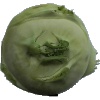
Label: Kohlrabi 1